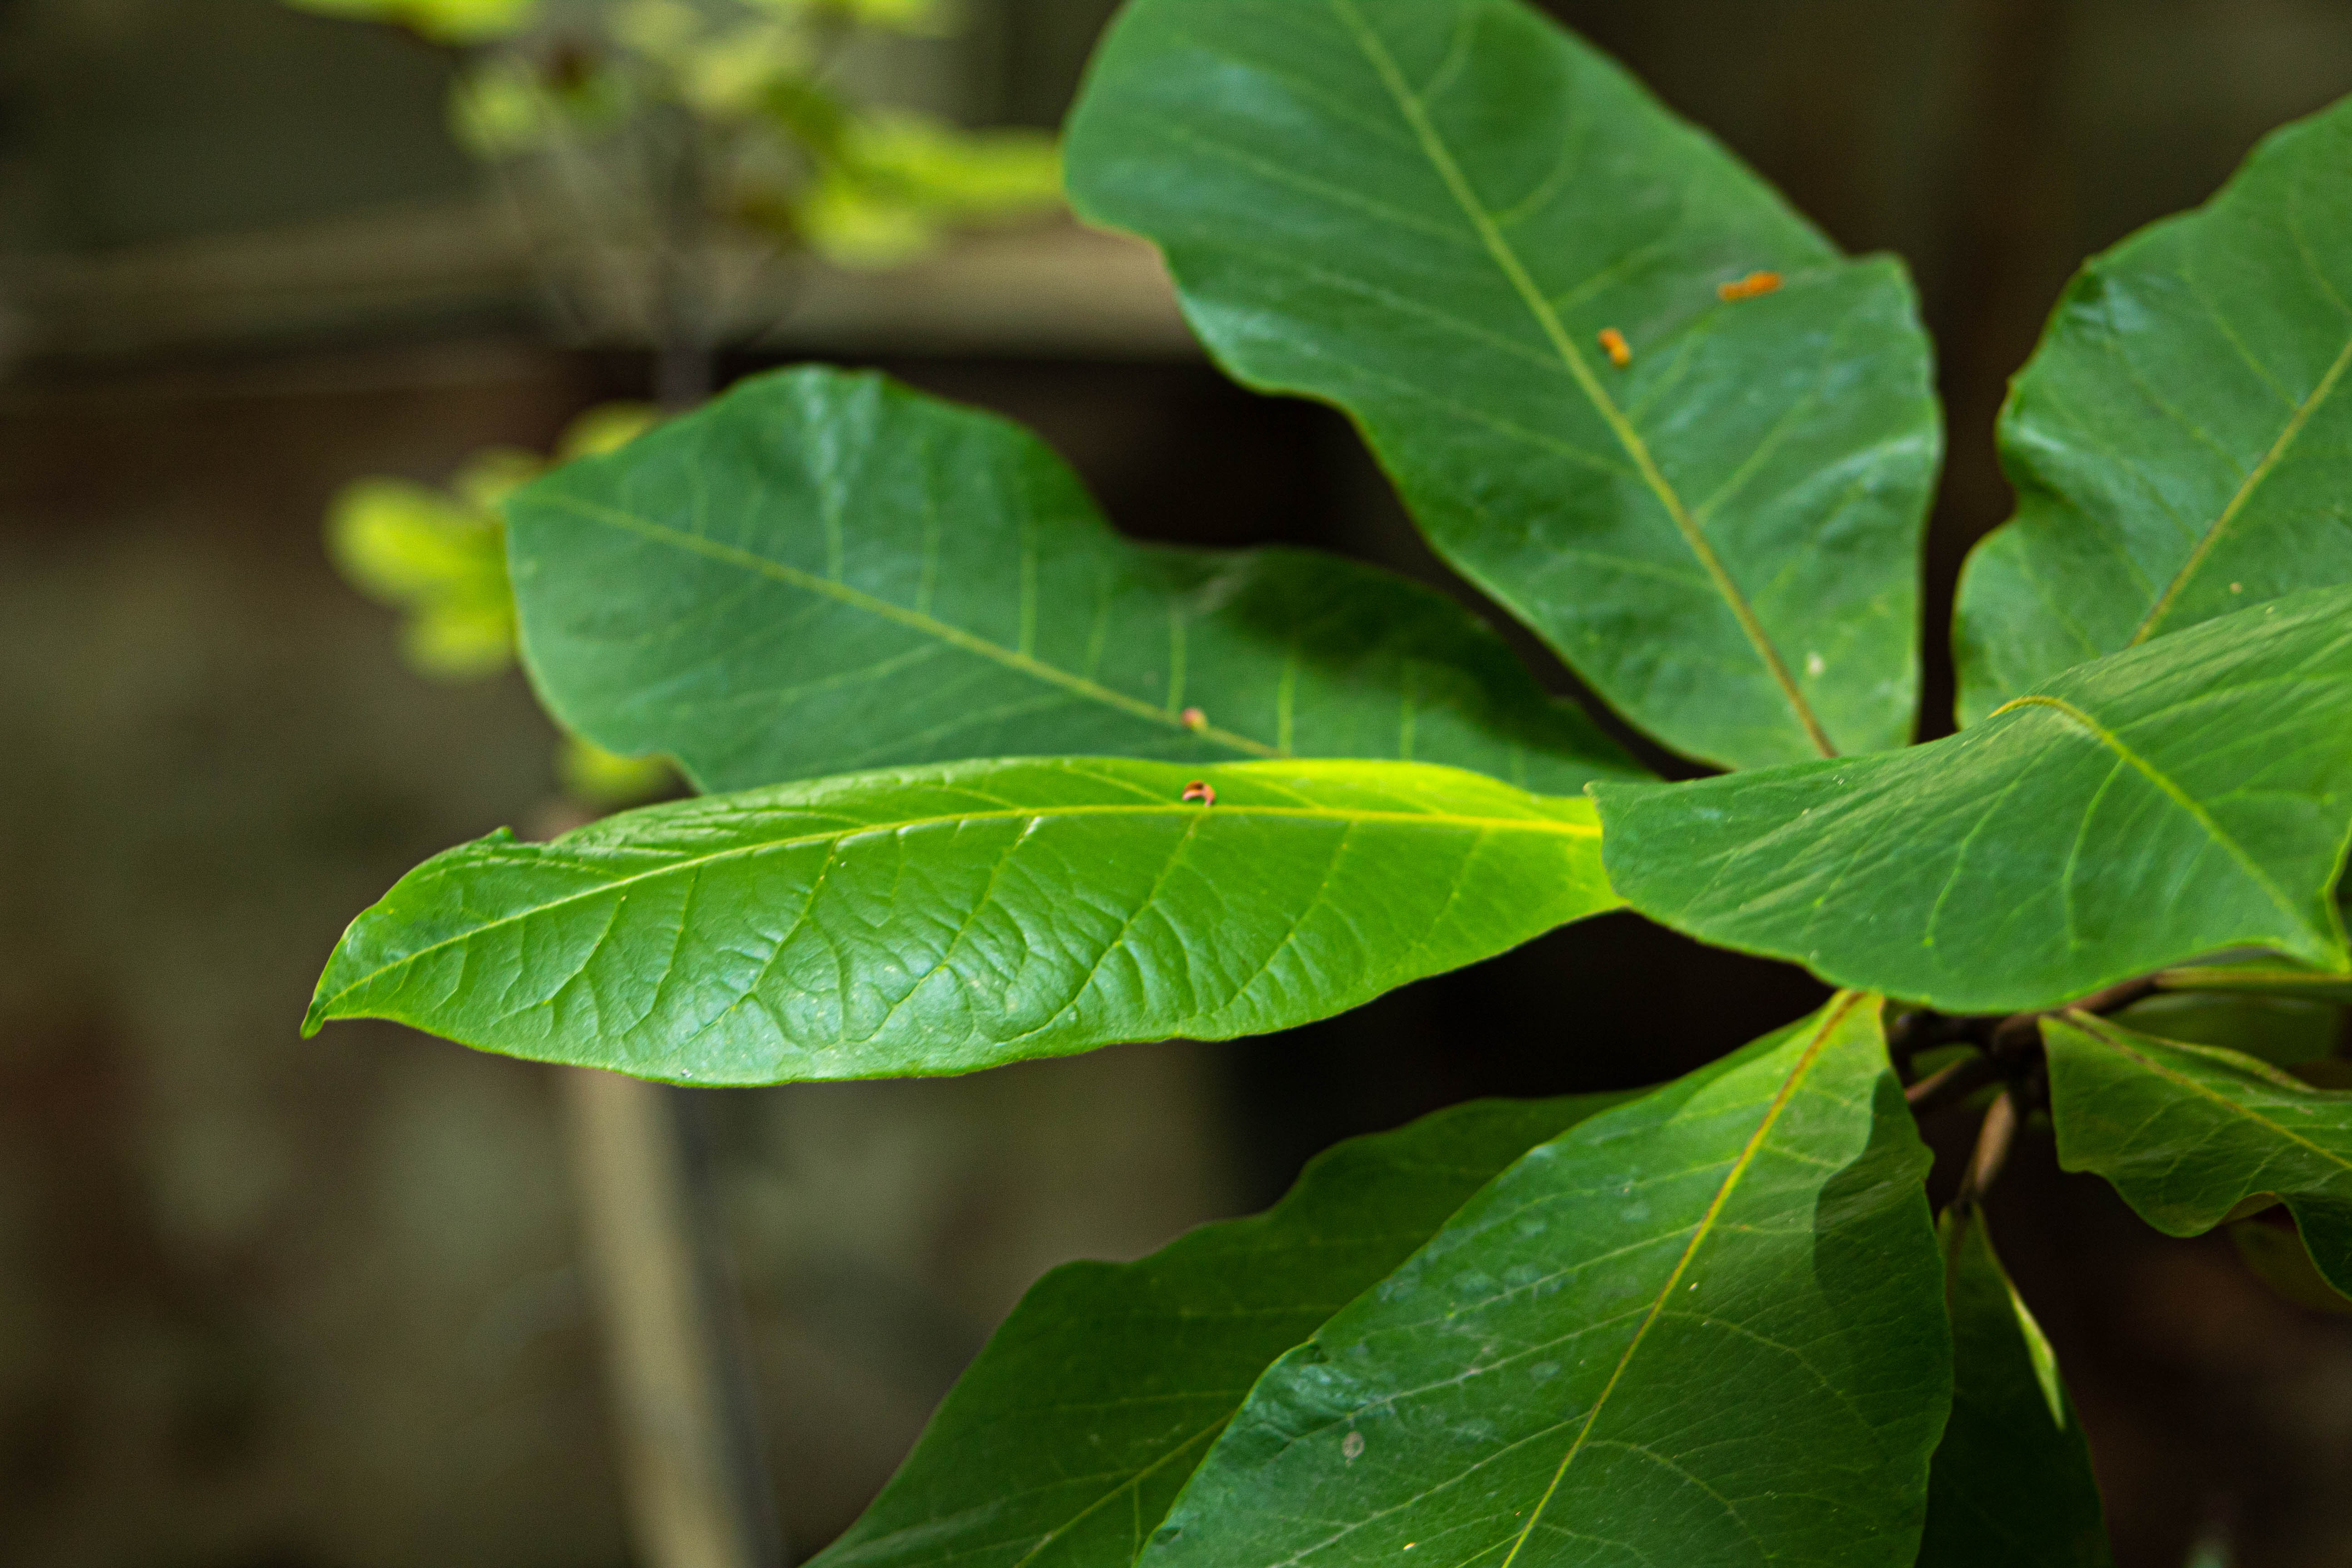
natural, flower, leaf, plant, flowering plant, tree, plant stem